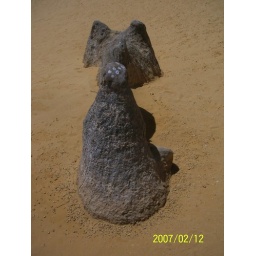
I keep seeing a dog sitting in the sand ...